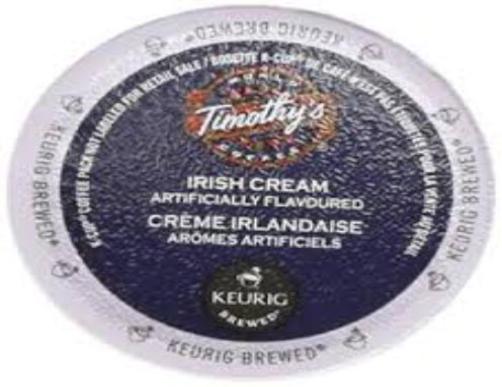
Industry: Food